Ali Carter

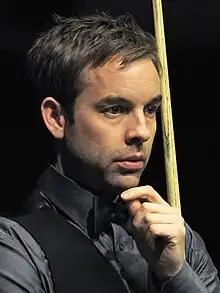
Carter in 2013

Allister Carter (born 25 July 1979) is an English professional snooker player. He has twice been a World Championship finalist, in 2008 and 2012, losing both finals to Ronnie O'Sullivan. He has won six ranking titles and briefly reached number two in the world rankings in 2010. His nickname, "The Captain", comes from his hobby of piloting aeroplanes.